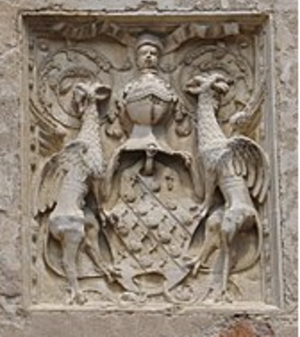
Blason de la famille Ragny de la Madelaine
Le château de Corcelles est une ancienne maison forte, du XIᵉ siècle, reconstruite au XVᵉ siècle et restaurée au XIXᵉ siècle, centre de la seigneurie de Corcelles, qui se dresse sur la commune de Corcelles-en-Beaujolais dans le département du Rhône en région Auvergne-Rhône-Alpes.